List of colonial governors of Madagascar

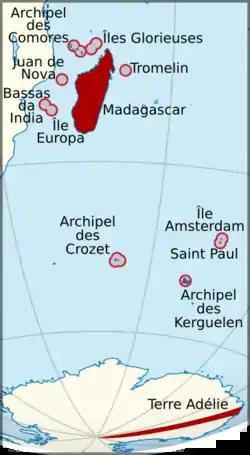
Colony of Madagascar and Dependencies, 1930.

In 1882, the French Third Republic established a protectorate over the Merina Kingdom on the island of Madagascar, with the consent of the United Kingdom. The French position on the island was solidified by the First Madagascar expedition (May 1883 to December 1885, the first phase of the Franco-Hova Wars). The protectorate lasted until 1897, when the French abolished the monarchy and turned the island into a colony, following the Second Madagascar expedition (December 1894 to September 1895, the second and last phase of the Franco-Hova Wars). Afterwards, Madagascar remained part of the French colonial empire until 1958, when the autonomous Malagasy Republic was established. The Republic gained full independence in 1960.